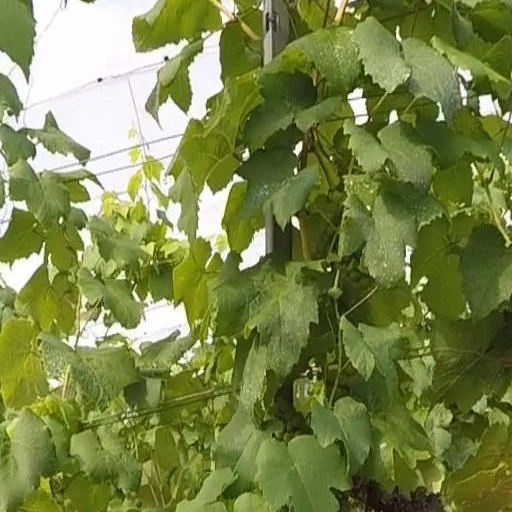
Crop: grape